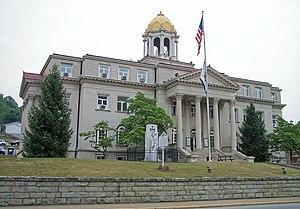
Le comté de Boone est un comté des États-Unis situé dans l’État de Virginie-Occidentale. En 2013, la population était de 24 224 habitants. Son siège est Madison. Le comté doit son nom à Daniel Boone, explorateur américain. Il a été créé en 1847 avec des parties des comtés de Kanawha, et de Logan.